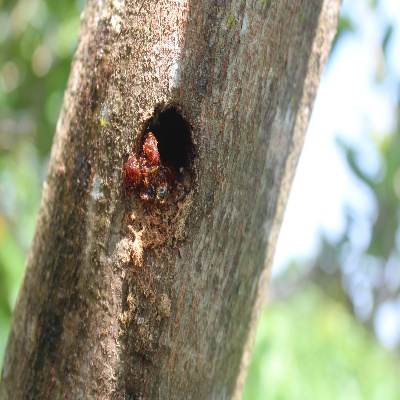
Crop: Cashew
Condition: gumosis